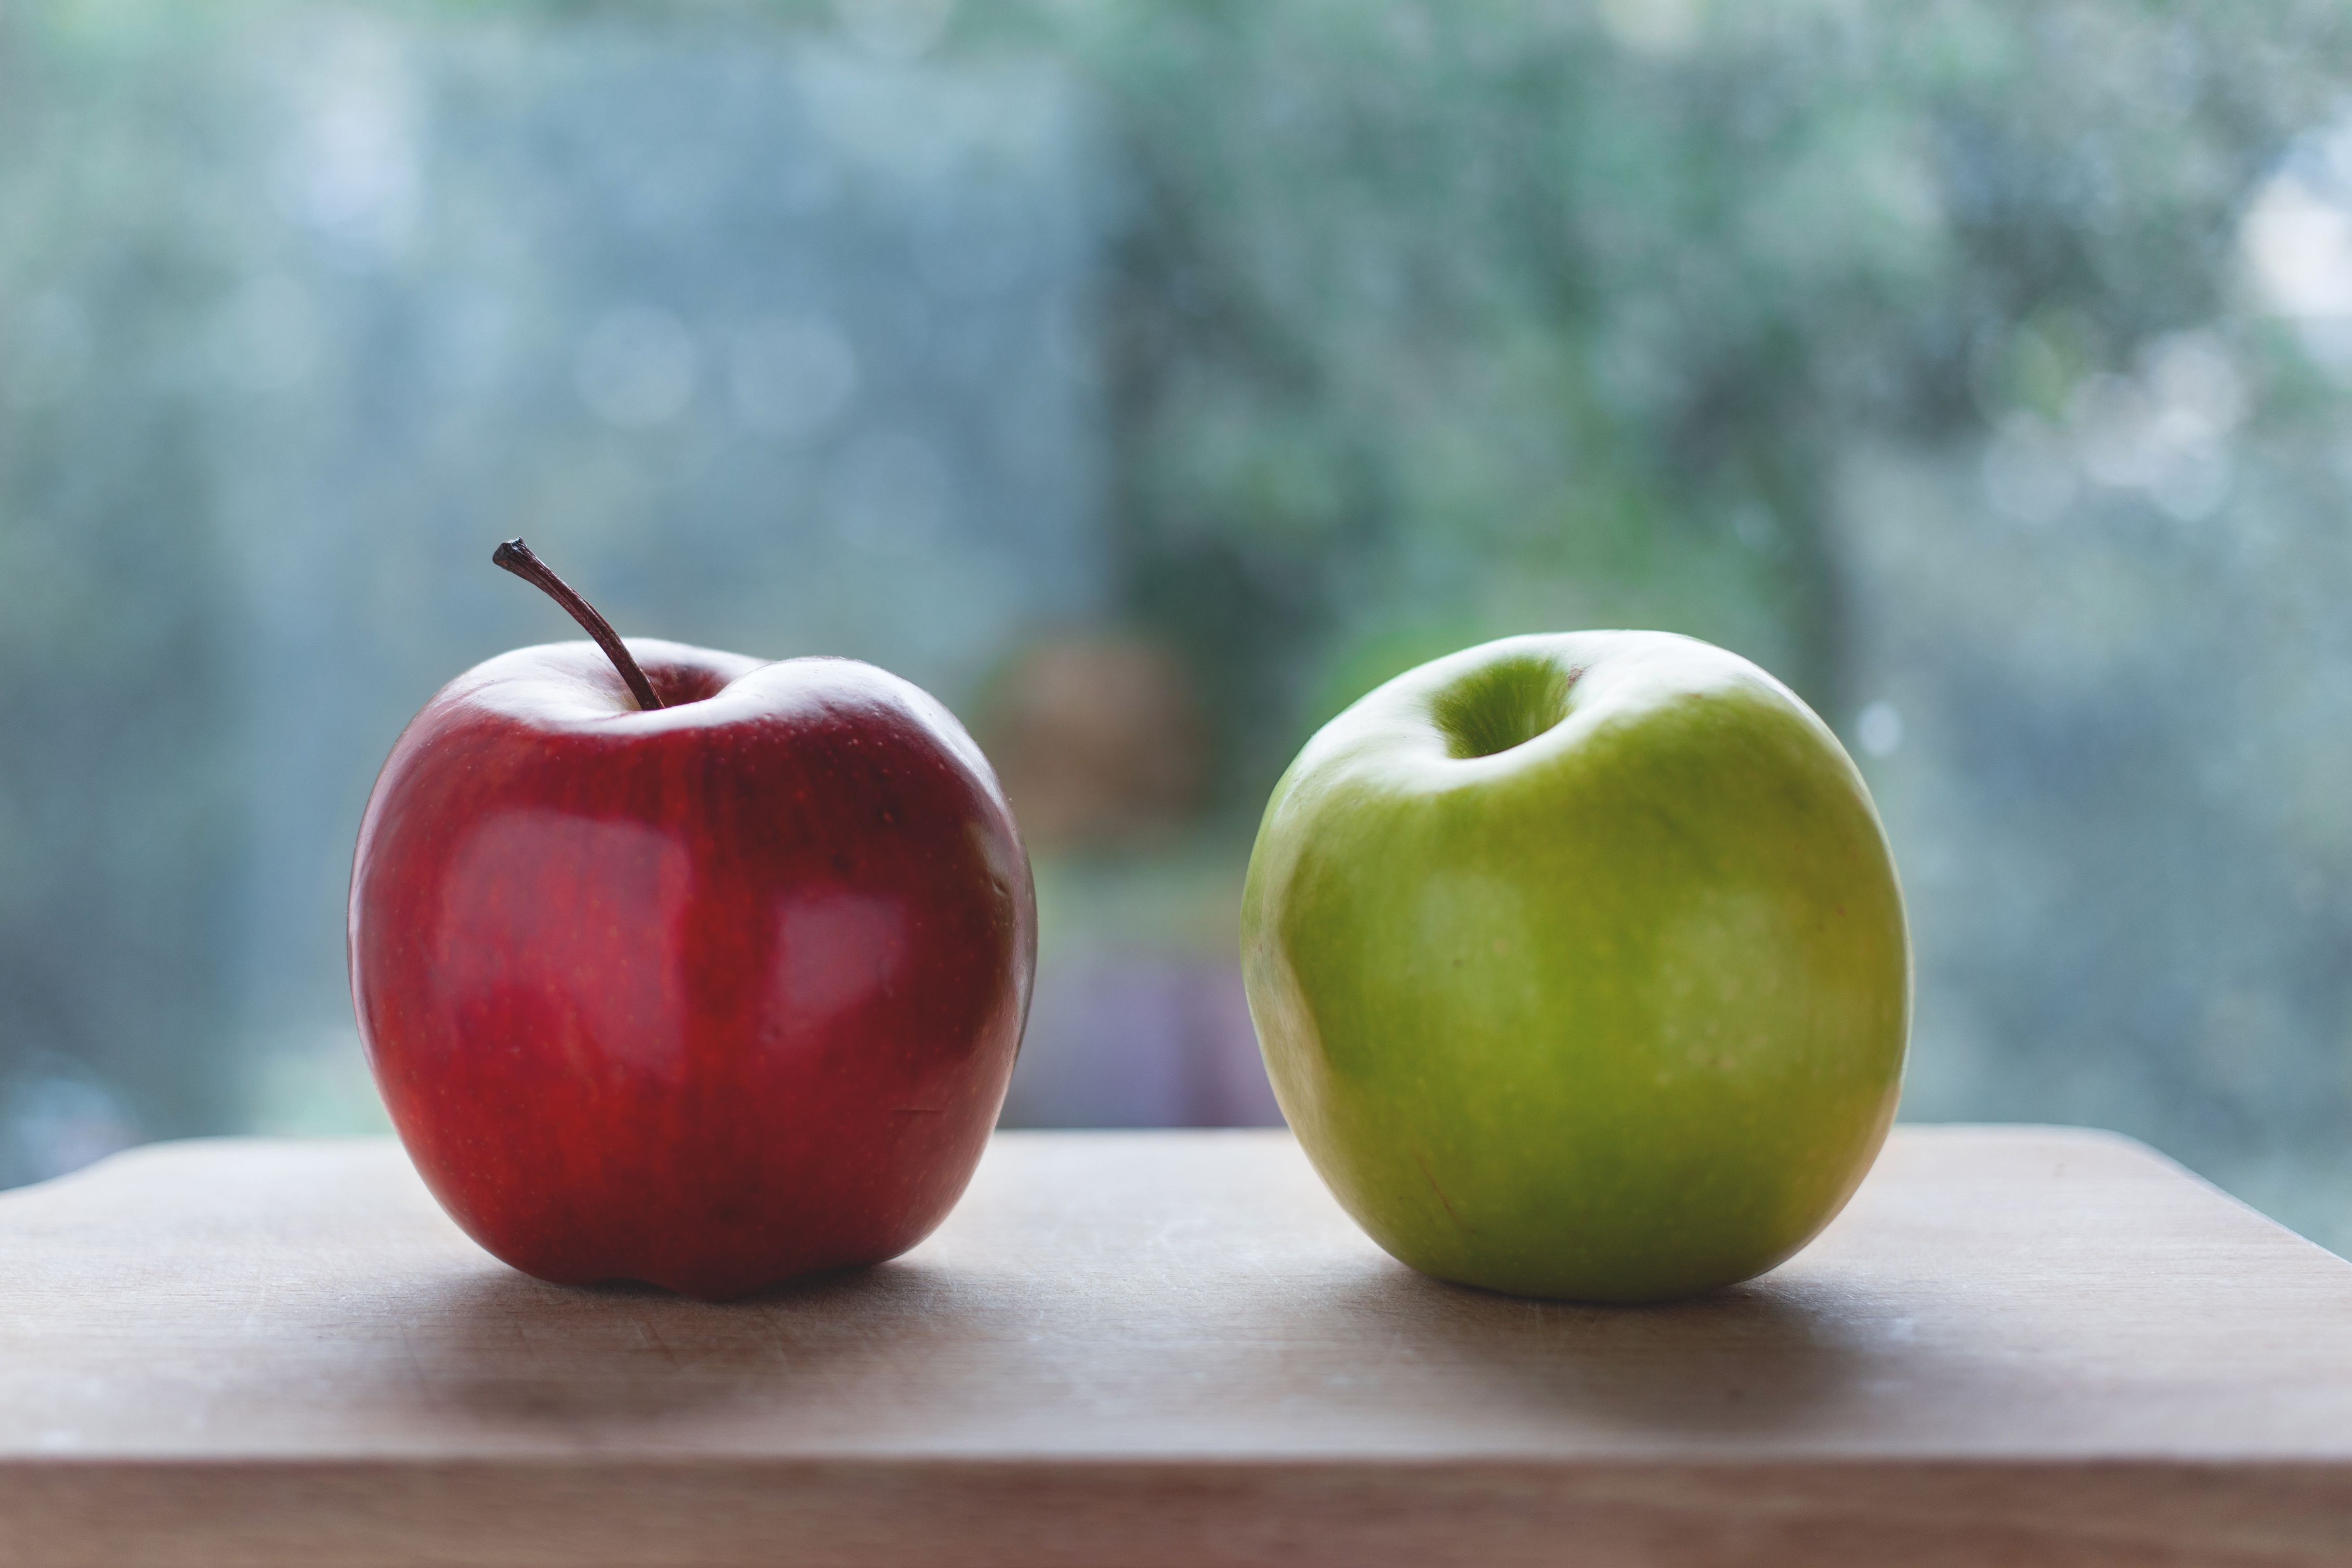
natural foods, apple, fruit, food, still life photography, granny smith, superfood, plant, mcintosh, still life, local food, tree, produce, accessory fruit, photography, rose family, malus, rose order